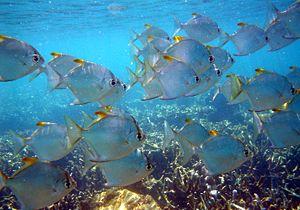
Le poisson-lune argenté est une espèce de poissons de la famille des Monodactylidés.
Monodactylus est un genre de poissons de la famille des Monodactylidés. Il est aussi communément appelé "poisson doigt" car son genre Monodactylus signifie "un seul doigt" en latin.